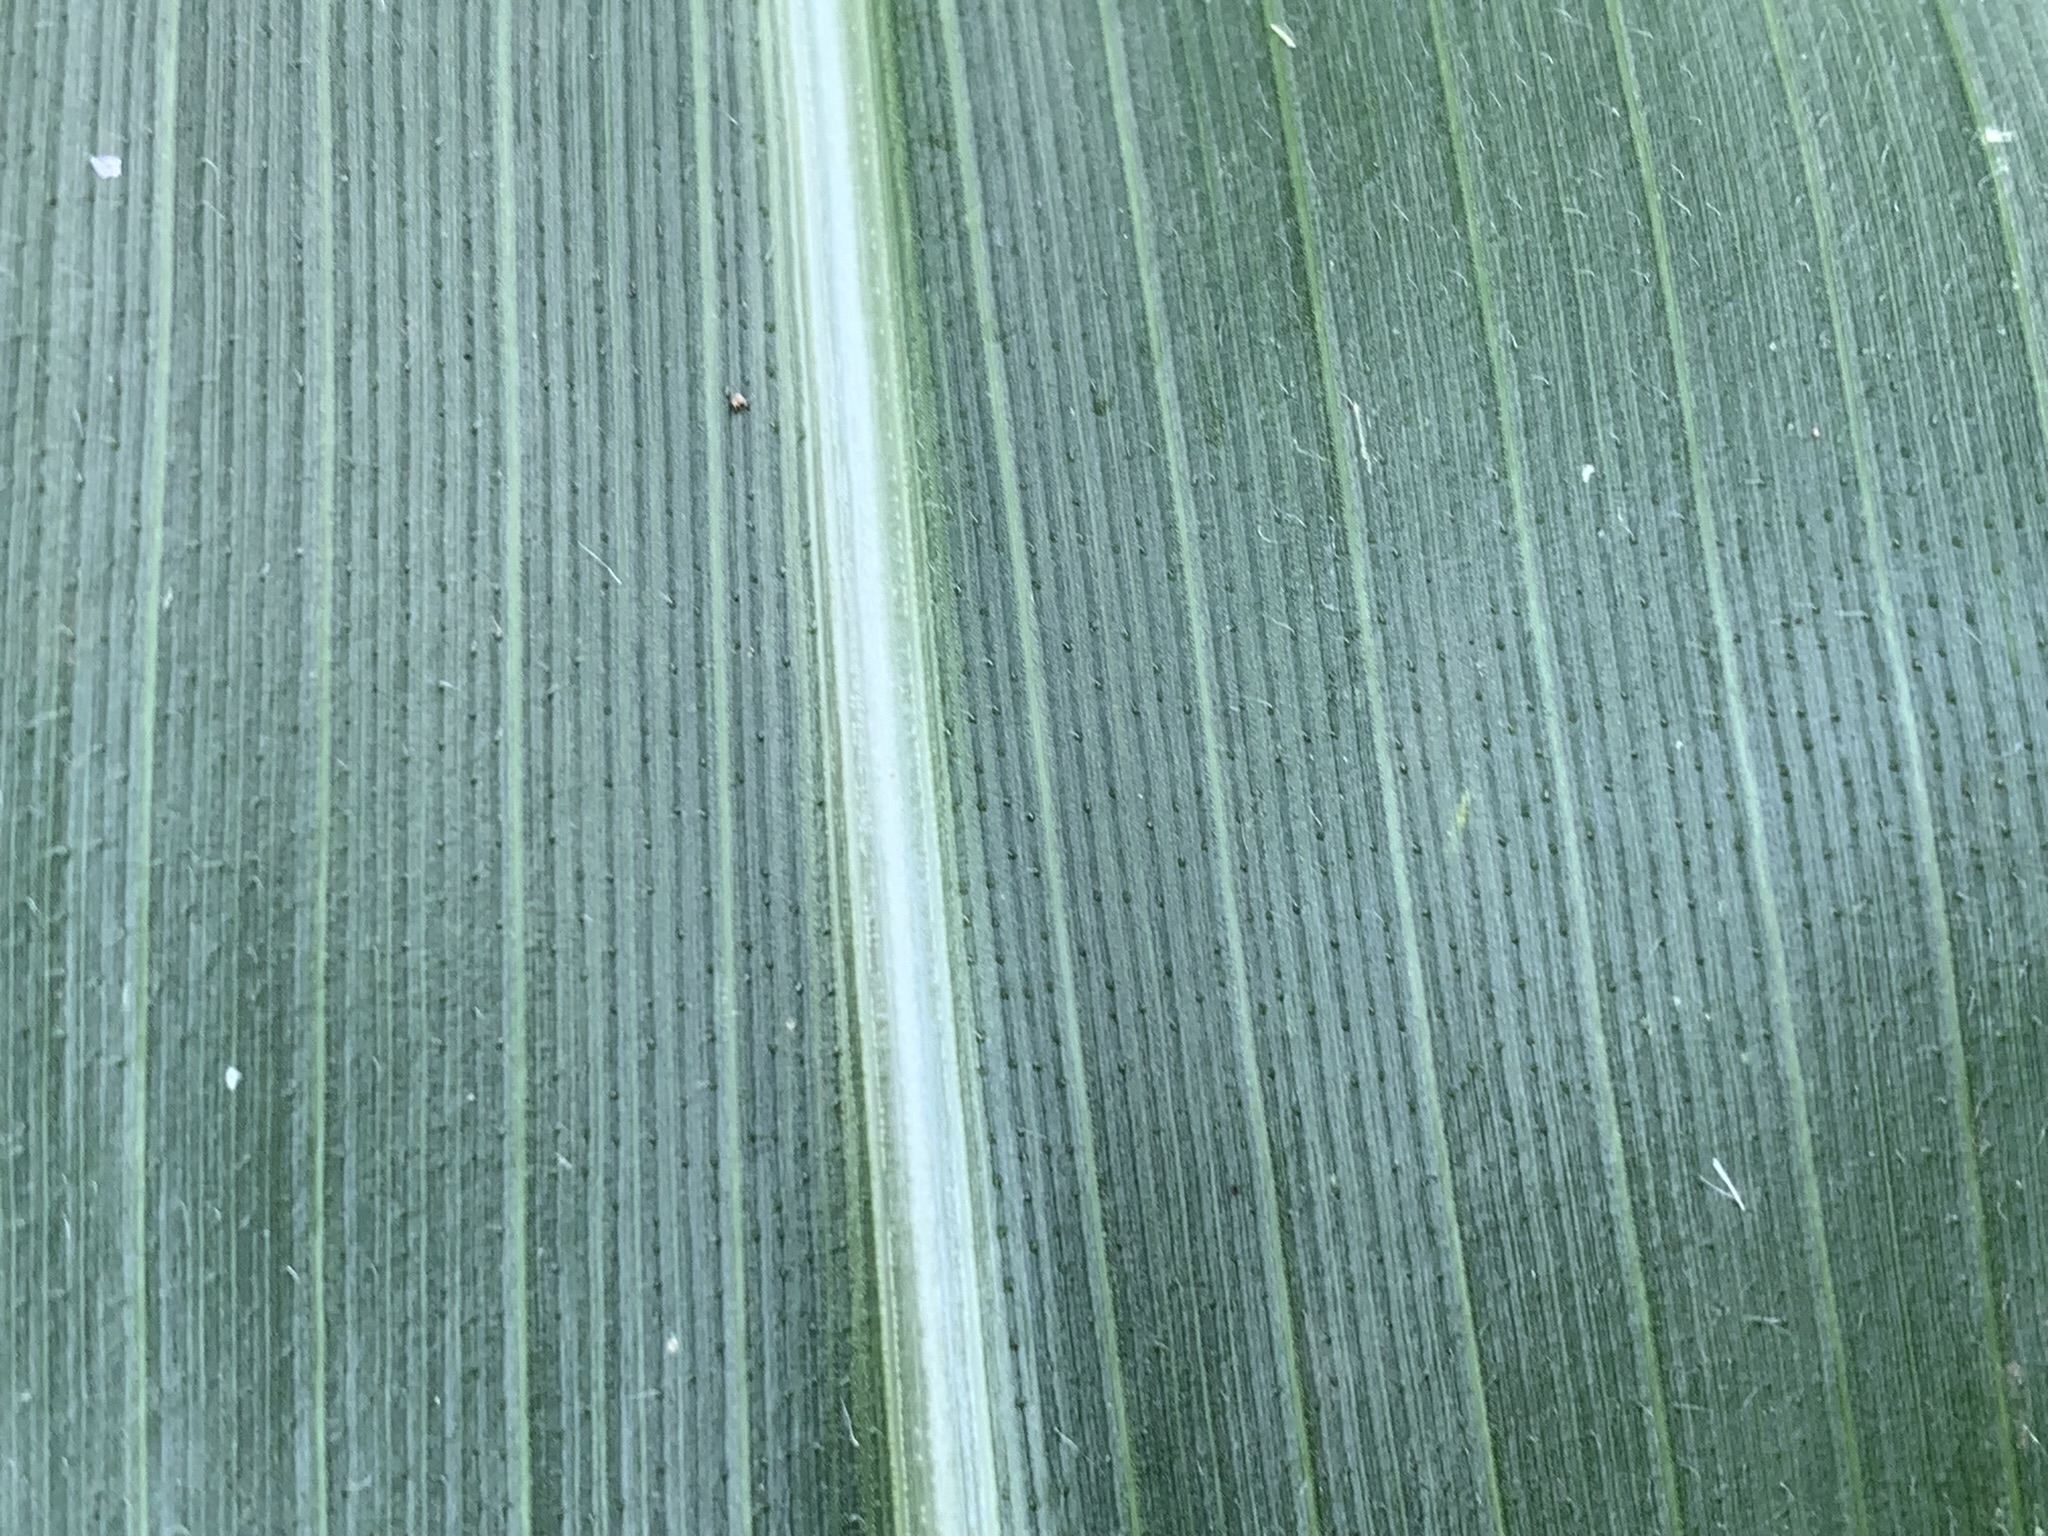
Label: Healthy